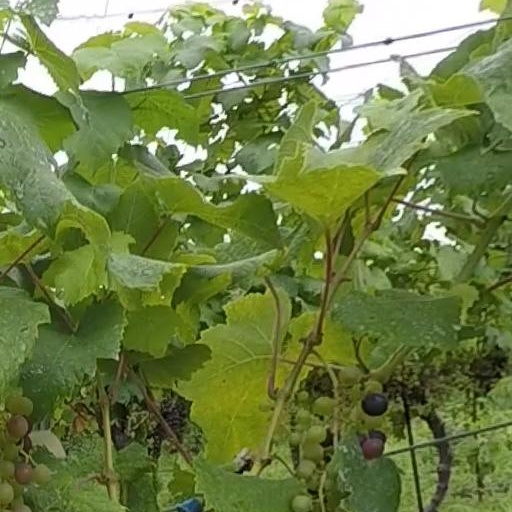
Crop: grape